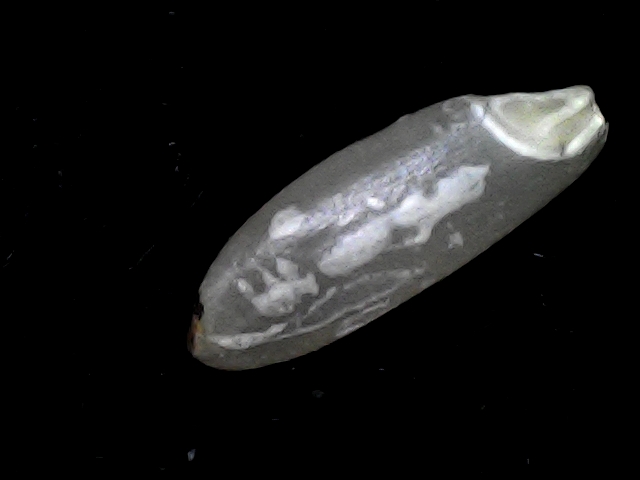
Rice variety: BD51